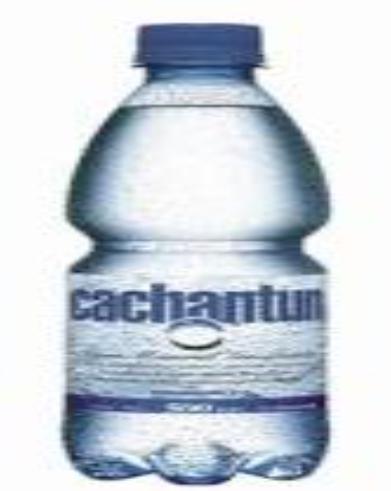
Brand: Cachantun
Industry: Food